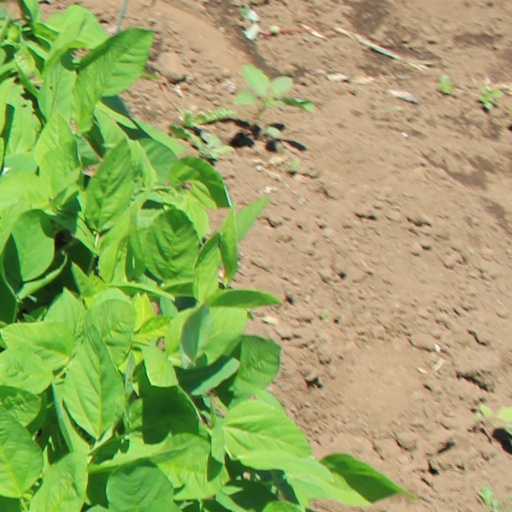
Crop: soybean